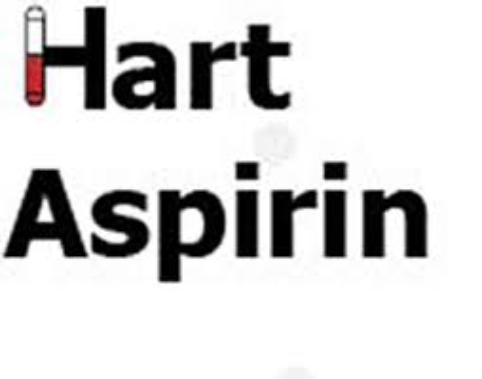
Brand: aspirin
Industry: Medical